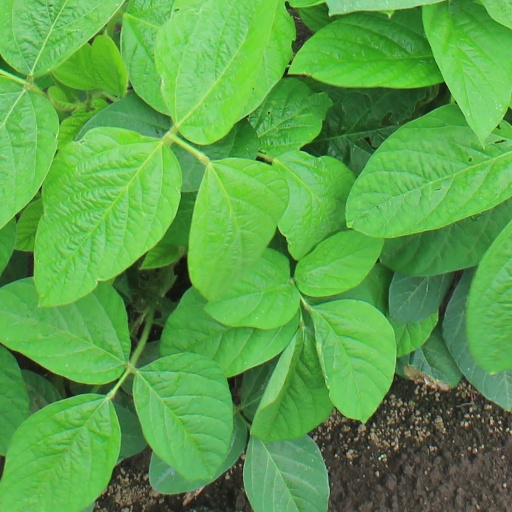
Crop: soybean